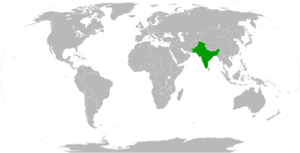
L'Empire des Indes en 1945